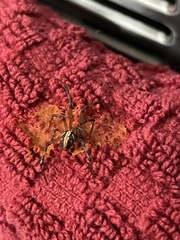
Species: Lactrodectus_hesperus